Taxi livery

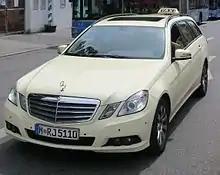
Mercedes-Benz E-Class taxi in Germany

In Taiwan, taxis are painted yellow prior to obtaining registration. The bumper may retain its factory colors by owner preference. The body may bear sponsored advertisements.